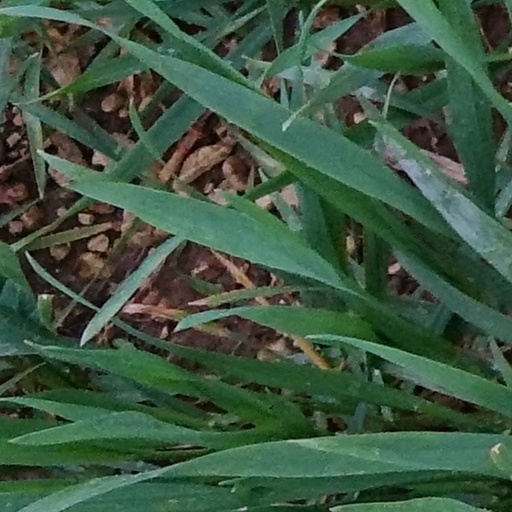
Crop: wheat